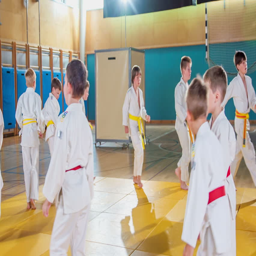
children are walking in a circle and they are warming up .